Mikhail Mikhailovich Pleshkov

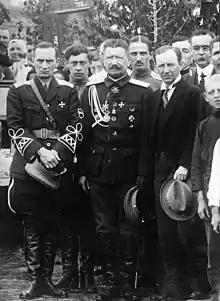
Pleshkov (center) with Admiral Alexander Kolchak (left) and Dr. Pavel Popov (right) in 1918

In the February Revolution of March 1917, Tsar Nicholas II was overthrown and the Russian Provisional Government proclaimed a new Russian Republic. Pleshkov stayed on in the post-imperial Russian Army, but in mid-1917, soldiers removed him from command of the 1st Siberian Army Corps. On 3 July 1917, allegedly due to illness, he was transferred to the reserve of the headquarters of the Minsk Military District.